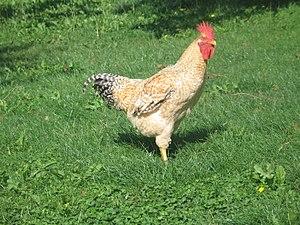
L'Euskal Oilo est une race de poule domestique au Pays basque. Euskal Oilo signifie en basque « poule basque ».